Sound Heath

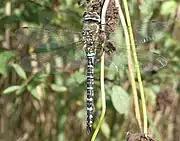
Migrant hawker dragonfly

The mature pools of Sound Heath form one of the most important sites in Cheshire for freshwater invertebrates. The mud snail ("Omphiscola glabra"), "Enochrus isotae" species of water scavenger beetle and the great raft spider ("Dolomedes plantarius"), which are rare or endangered in the UK, are among the many species that have been recorded in the site's ponds. Locally rare pond dwellers include the caseless caddisfly ("Holocentropus stagnalis") and the diving beetle ("Hygrotus decoratus").